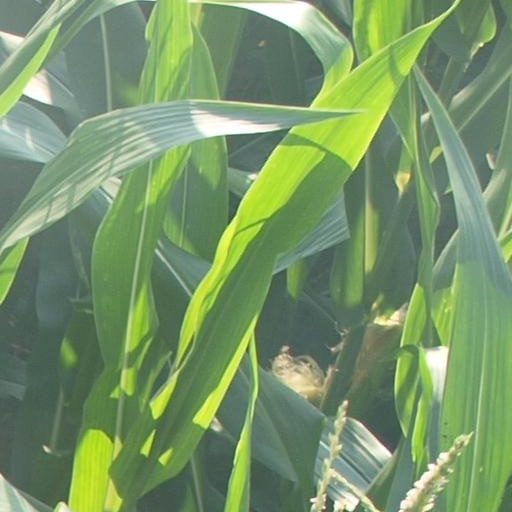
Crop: maize; corn